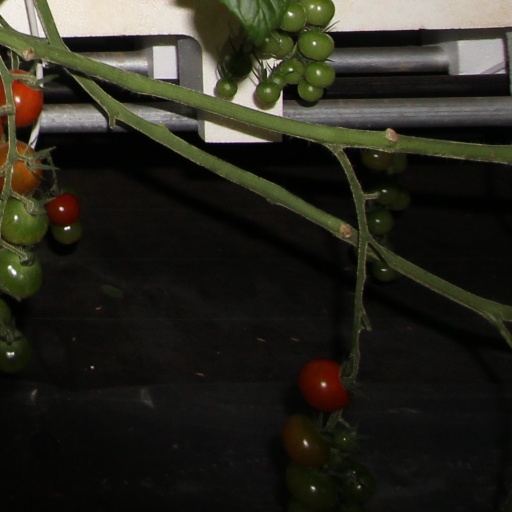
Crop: tomato